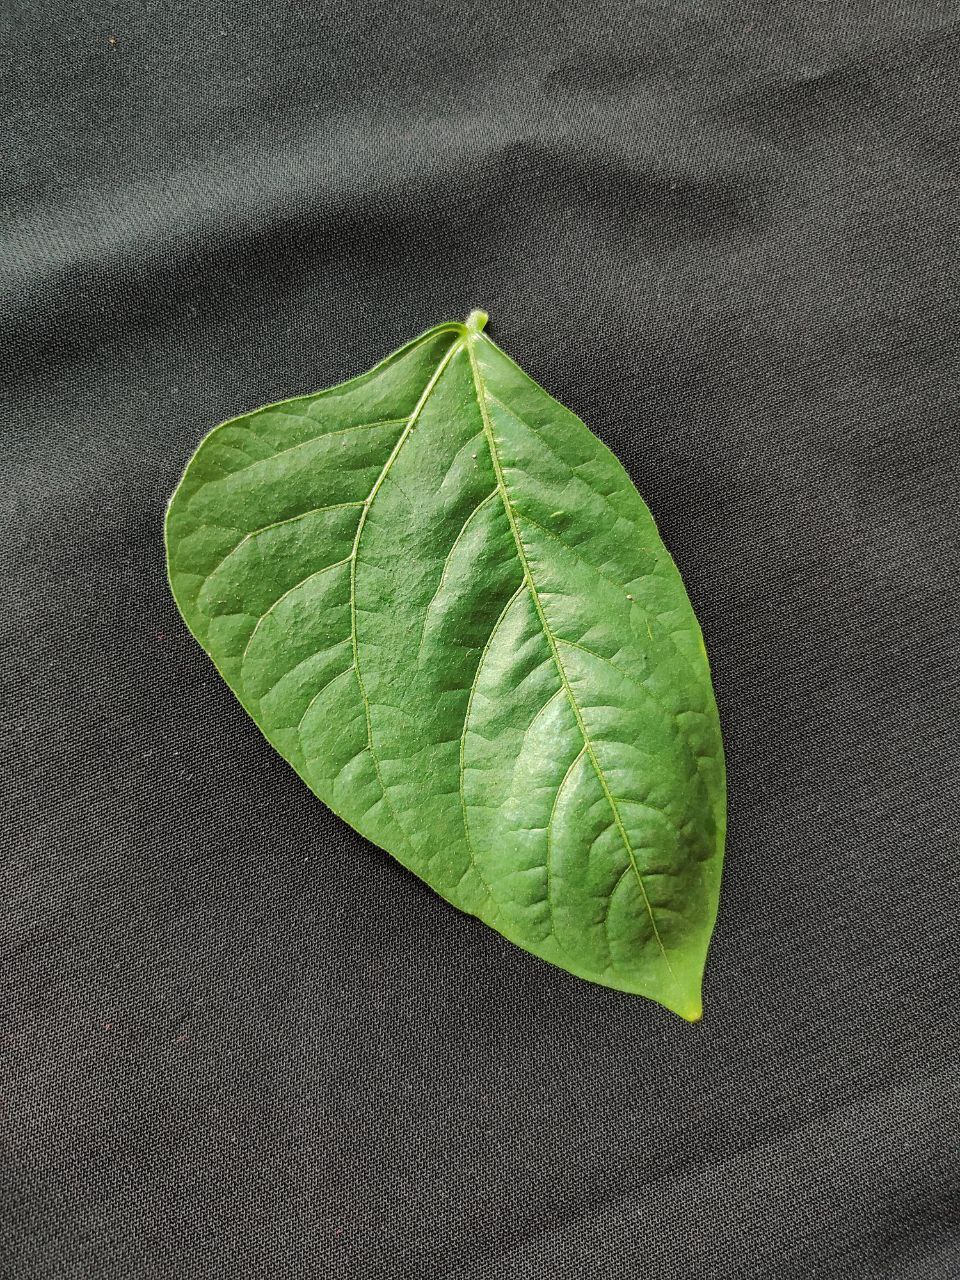
Crop: cowpea
Leaf condition: Fresh Leaf